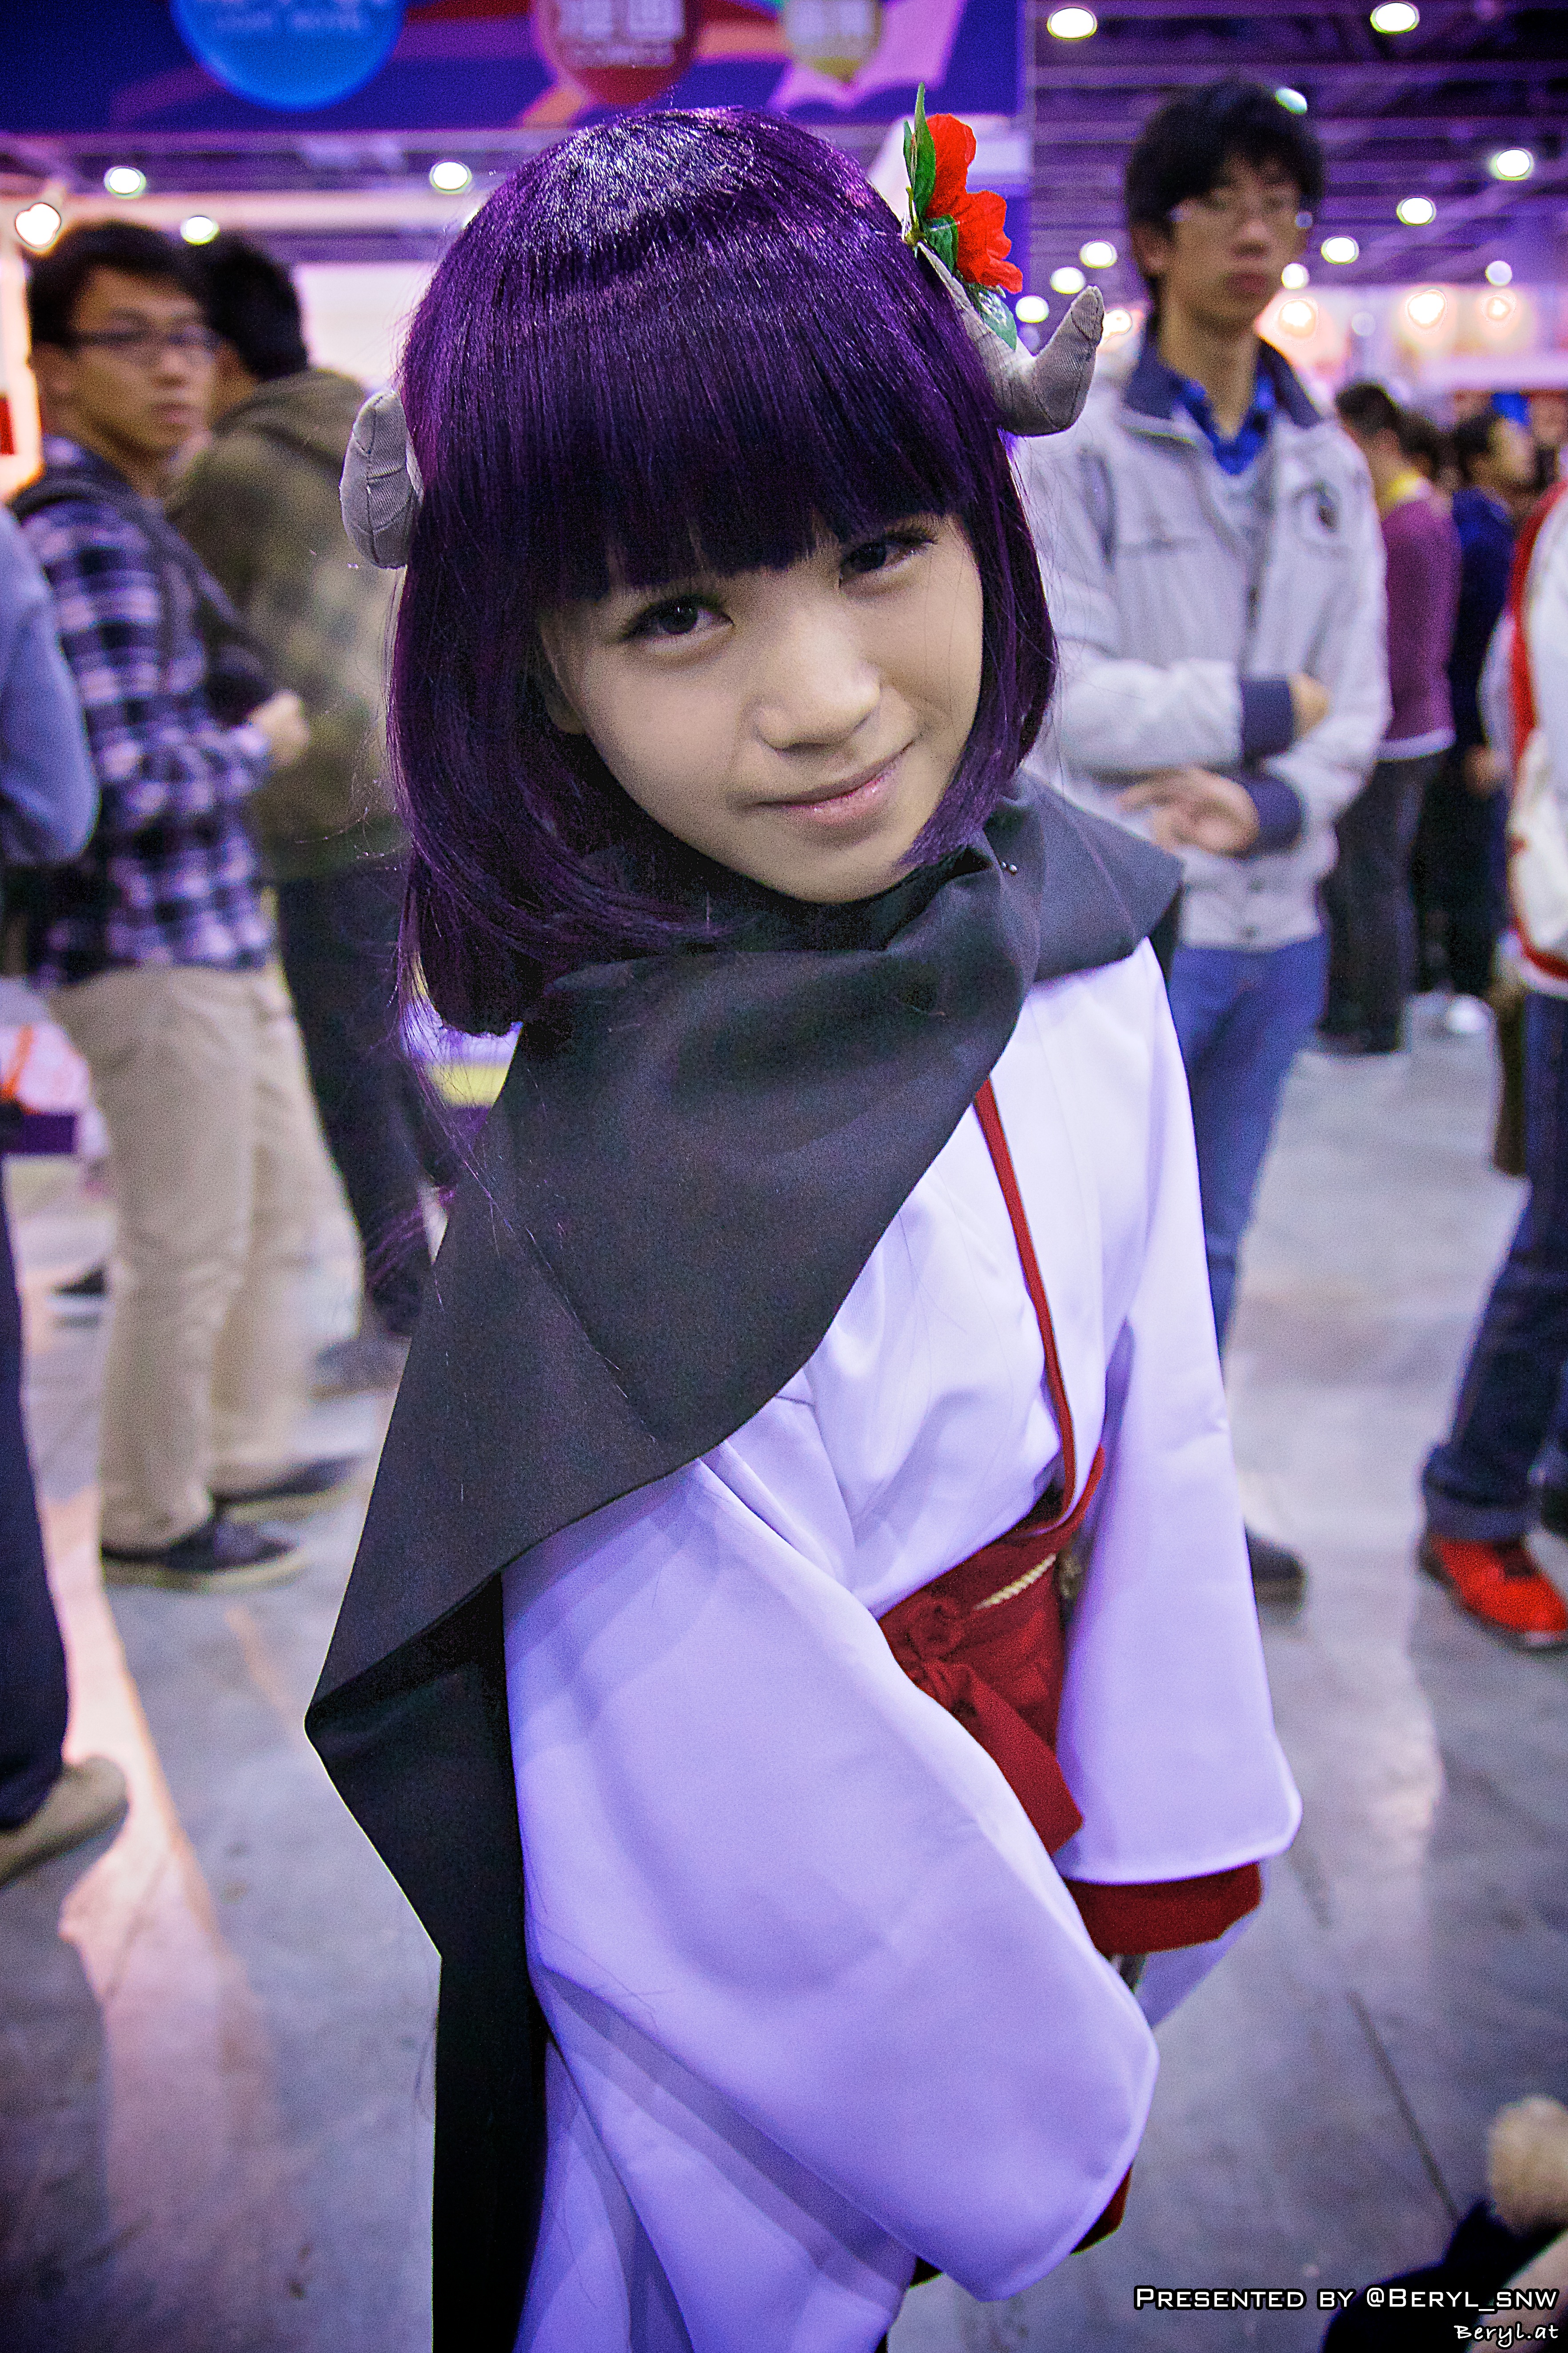
girl, game, play, boy, clothing, cosplay, girls, performance, boys, gun, canton, maid, costume, anime, acg, cos, coser, costumeplay, fair, convention